Mozambique Air Force

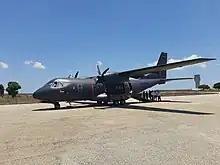
Mozambican CASA CN-235

The rank insignia of non-commissioned officers and enlisted personnel.